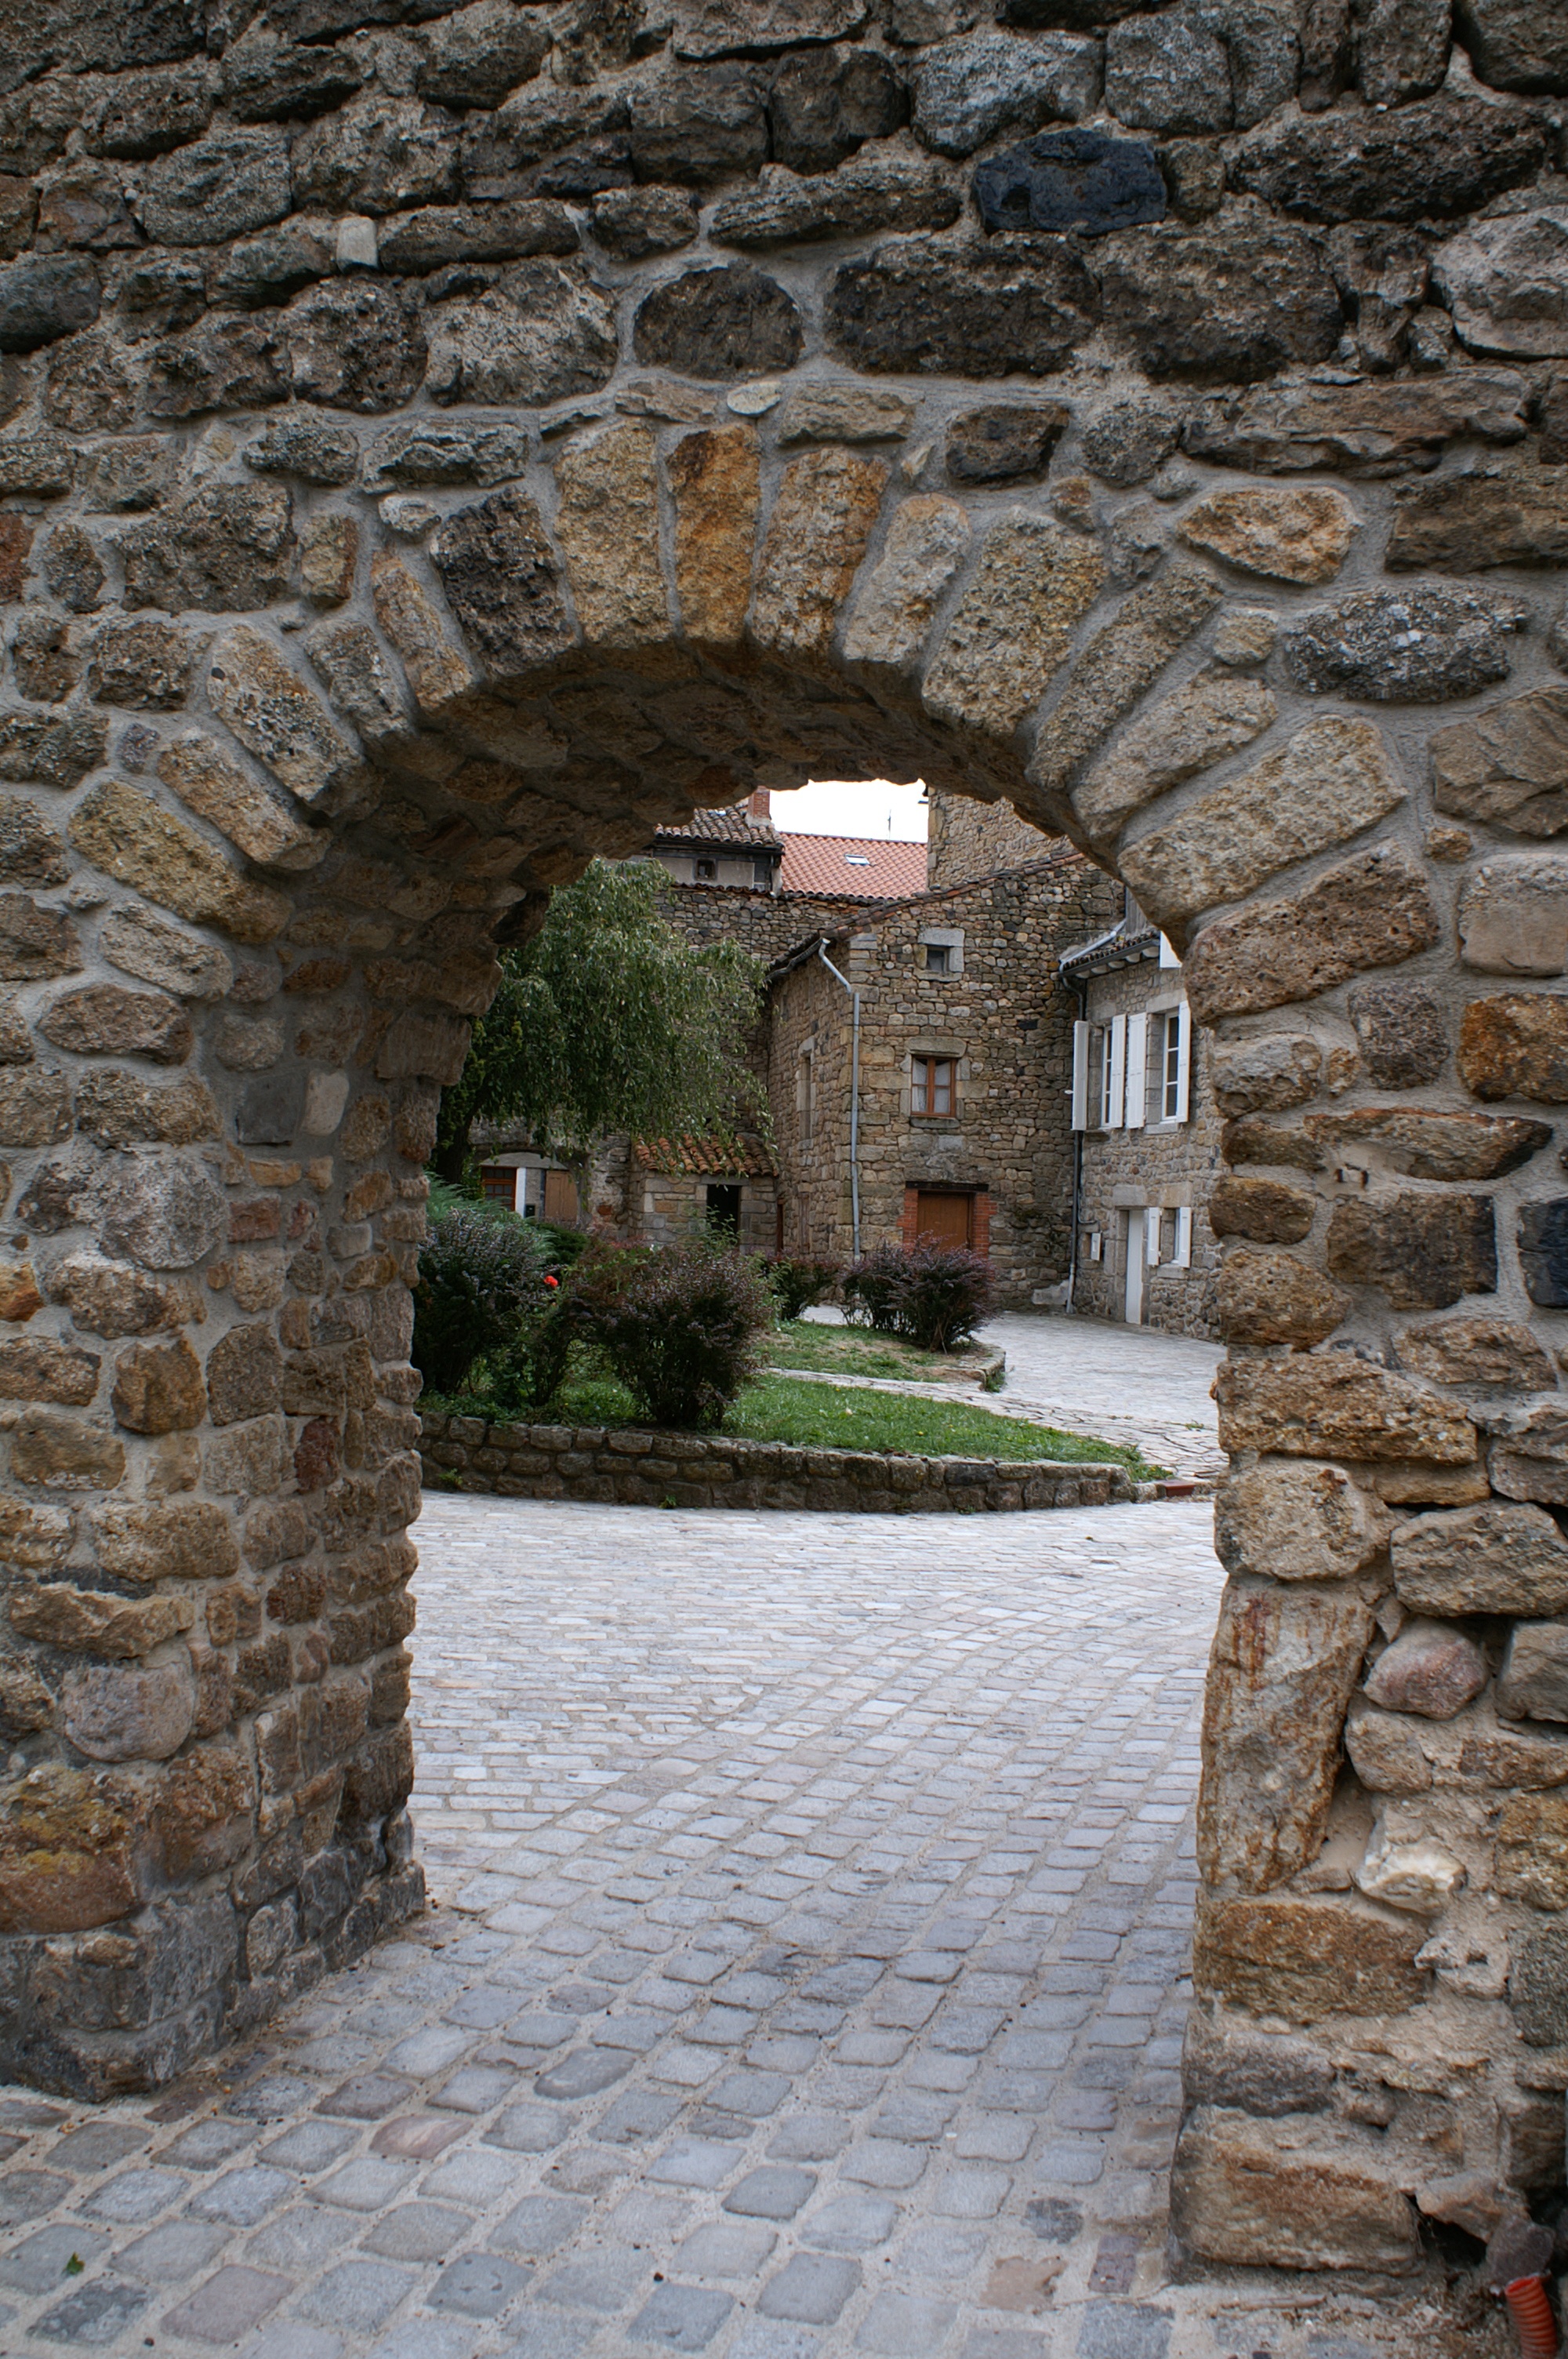
rock, architecture, building, wall, rustic, porch, arch, castle, stone wall, fortification, old building, trees, courtyard, temple, ruins, monastery, grey sky, bordeaux, history, estate, old houses, middle ages, old village, archaeological site, french village, stormy sky, stone walls, tourist town, old tower, ancient history, old house france, arch stones